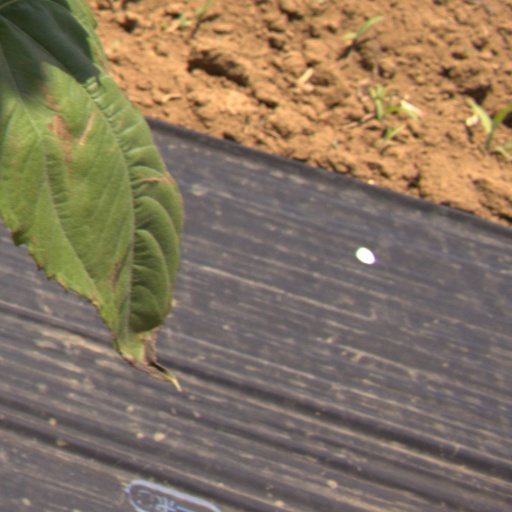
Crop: Jerusalem artichoke